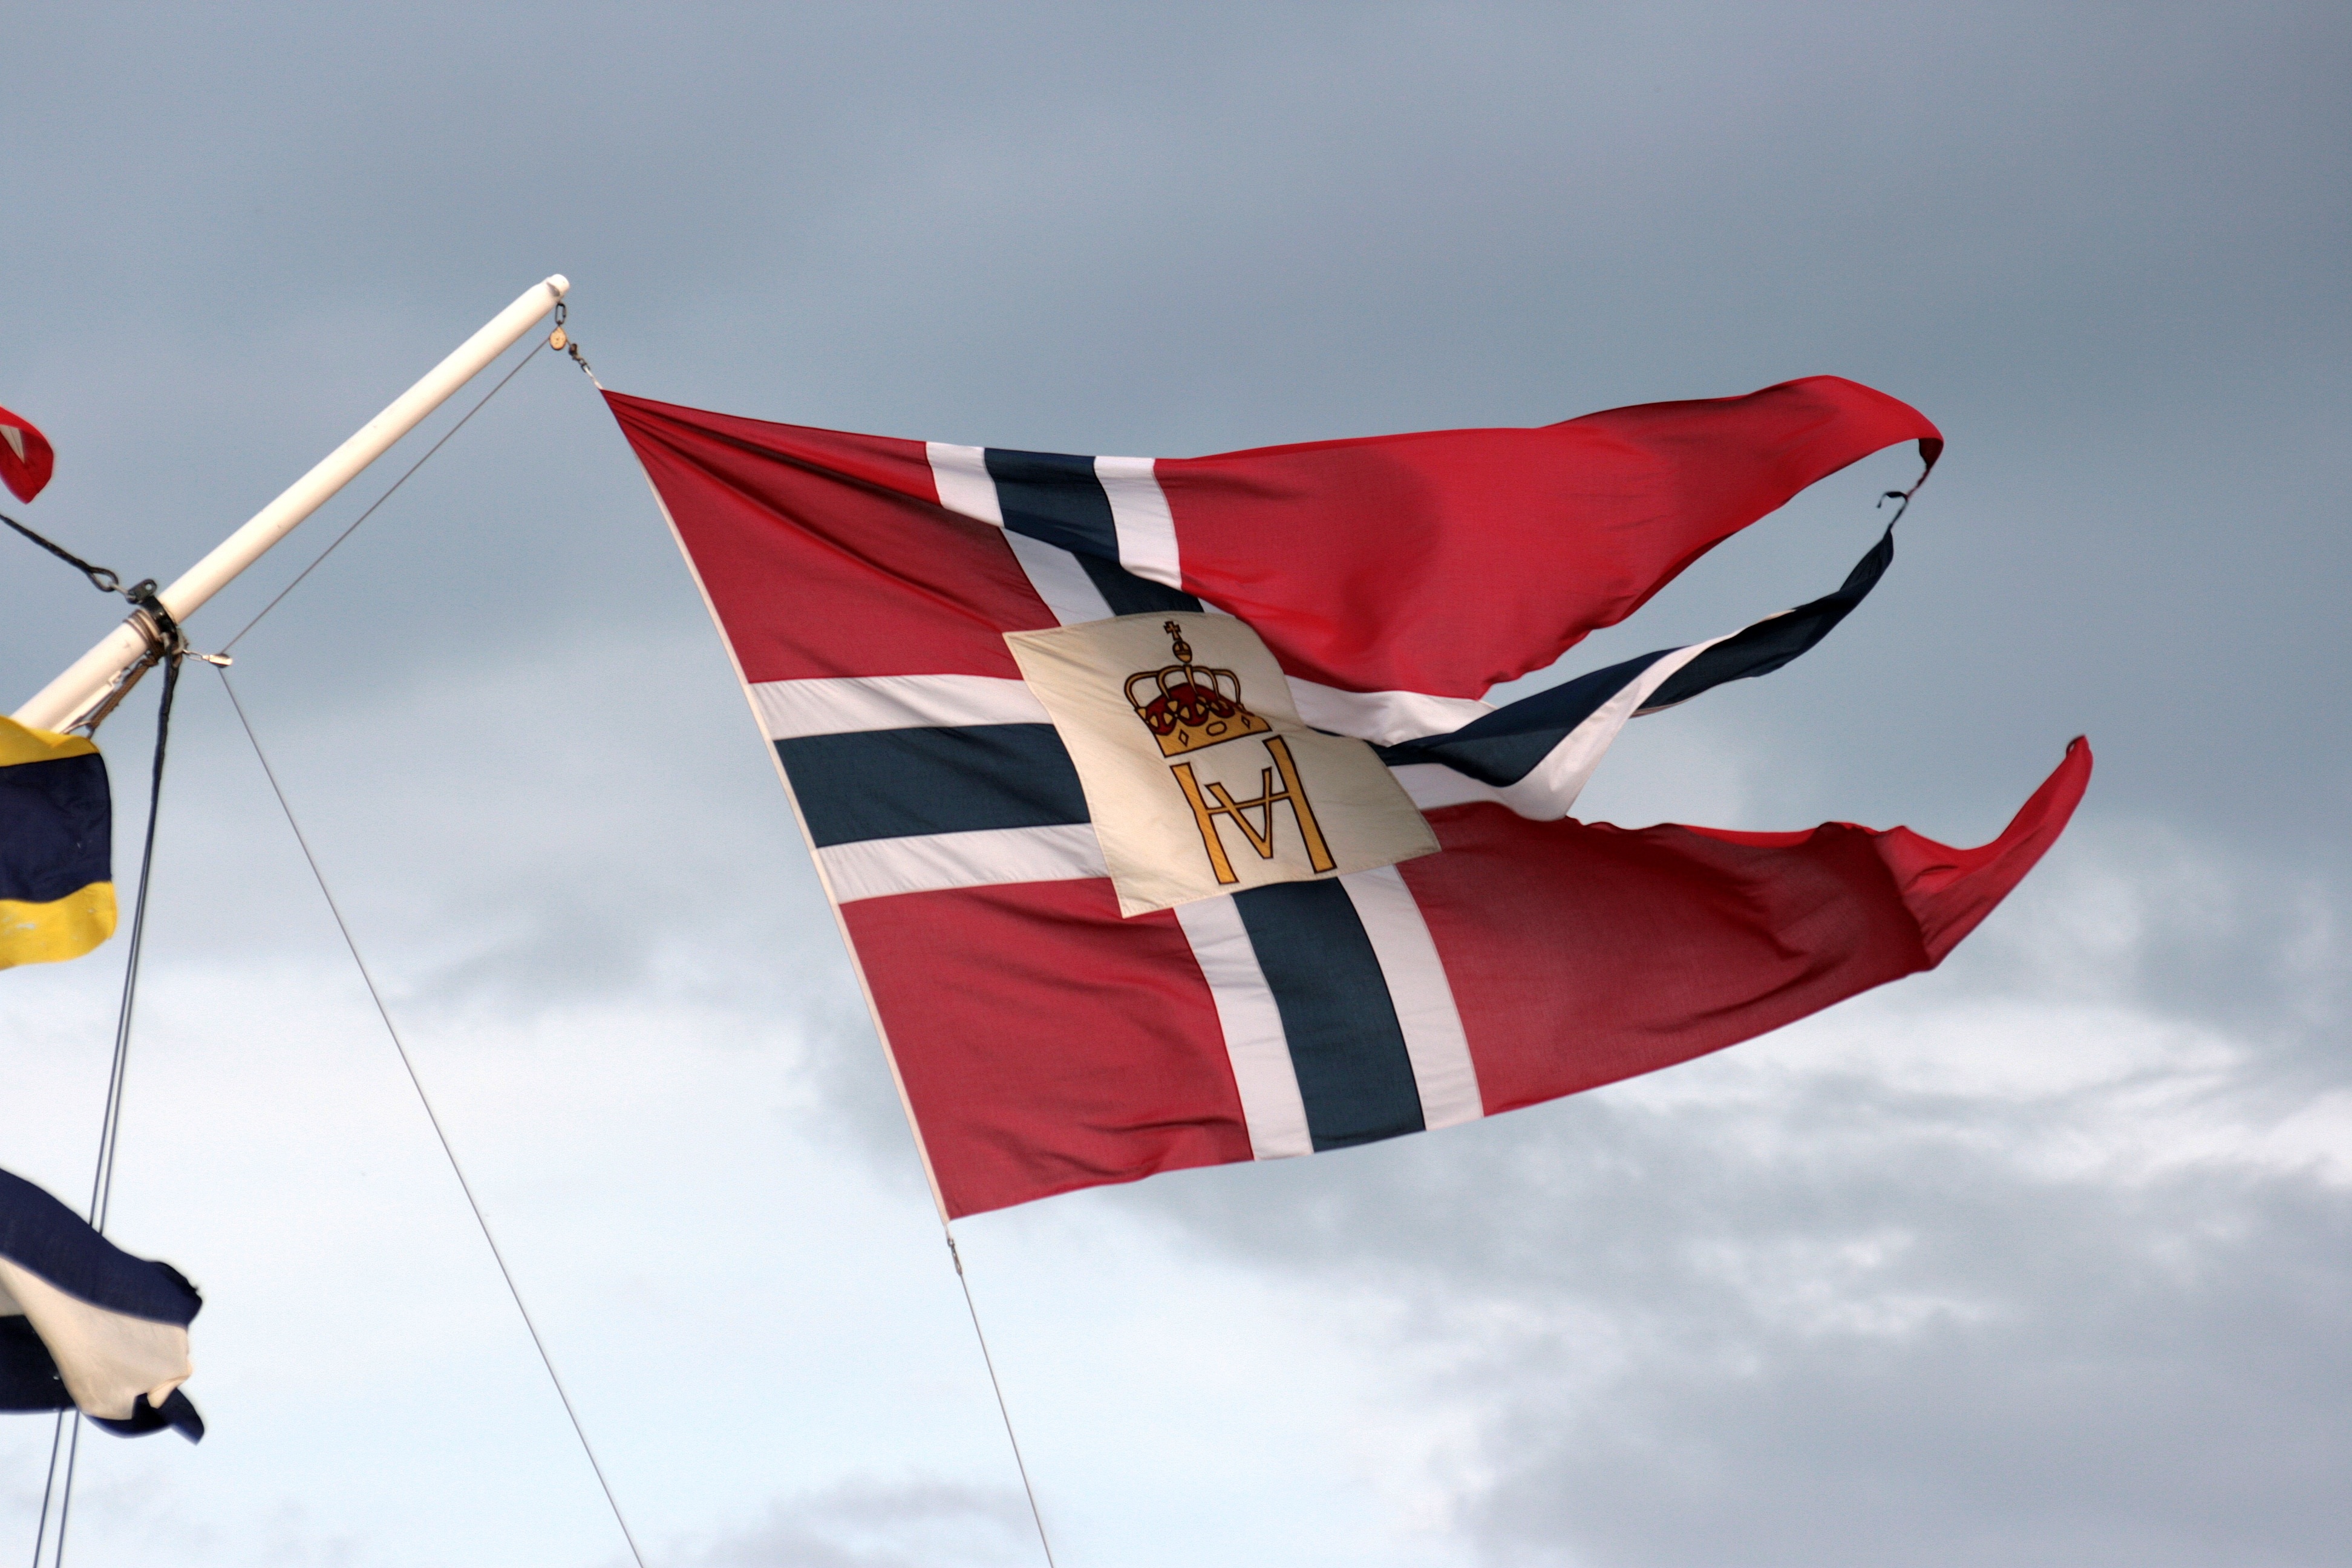
wing, sky, wind, red, flag, red flag, flag of the united states, gloomy sky